6-carboxytetrahydropterin synthase

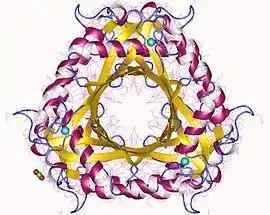
6-Carboxy-5,6,7,8-tetrahydropterin synthase hexamer, E.Coli

6-carboxytetrahydropterin synthase ("CPH4 synthase", "queD (gene)", "ToyB" , "ykvK (gene)") is an enzyme with systematic name "7,8-dihydroneopterin 3'-triphosphate acetaldehyde-lyase (6-carboxy-5,6,7,8-tetrahydropterin and triphosphate-forming)". This enzyme catalyses the following reversible chemical reaction.